European science in the Middle Ages

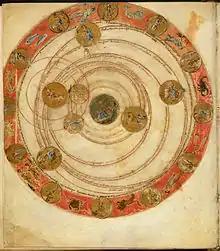
Ninth century diagram of the observed and computed positions of the seven planets on 18 March 816

De-urbanization reduced the scope of education and by the 6th century teaching and learning moved to monastic and cathedral schools, with the center of education being the study of the Bible. Education of the laity survived modestly in Italy, Spain, and the southern part of Gaul, where Roman influences were most long-lasting. In the 7th century, learning began to emerge in Ireland and the Celtic lands, where Latin was a foreign language and Latin texts were eagerly studied and taught.